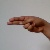
The image shows a hand gesture representing the letter 'H' in Indian Sign Language.